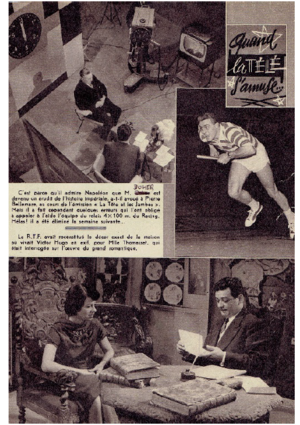
Participation de Jacques Dohen à l'emmision ""La tête les jambes"""
Jacques Dohen est un athlète français, spécialiste du 110 mètres haies.